Billy Elliot the Musical

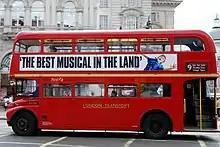
"Billy Elliot" advertisement on a Routemaster bus in London, 2007

The musical received favourable reviews: "The Daily Telegraph"s Charles Spencer called it "the greatest British musical I have ever seen". It won four Laurence Olivier Awards in 2006: Best New Musical, Best Actor in a Leading Role in a Musical (awarded jointly to James Lomas, George Maguire and Liam Mower, the boys who played Billy), Best Theatre Choreographer and Best Sound Design. It also won the "Evening Standard" Theatre Award, the Critics' Circle Theatre Award, and the Theatregoers' Choice Award, all for Best Musical.